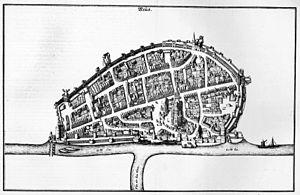
La Guerre de Cologne est un conflit qui ravagea l'Électorat de Cologne entre 1583 et 1588 dans un contexte de tensions religieuses qui affectaient alors le Saint-Empire romain germanique, en marge de la révolte des Pays-Bas et des guerres de religion en France.